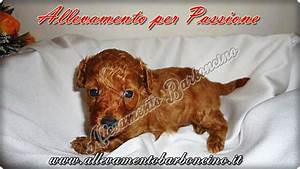
Label: cane